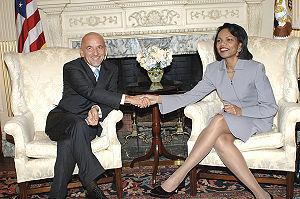
Fiorenzo Stolfi, est un homme politique saint-marinais. Il est membre du Parti des socialistes et des démocrates. Il est ministre des Affaires étrangères de décembre 2002 à décembre 2003 et depuis le 27 juillet 2006.